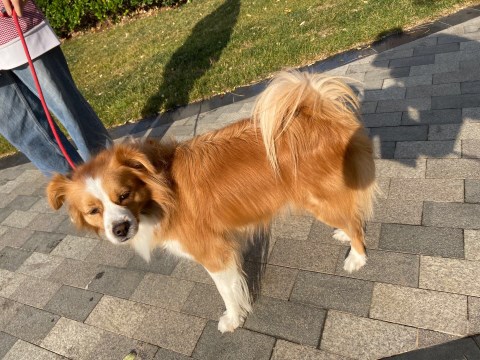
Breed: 806-n000129-papillon